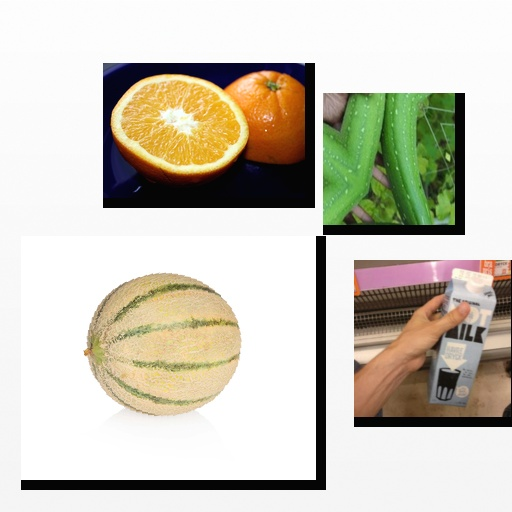
Food items: cantaloupe, oat_milk, orange, sponge_gourd